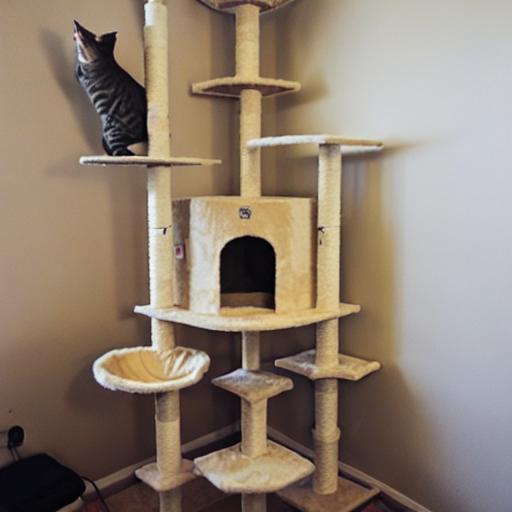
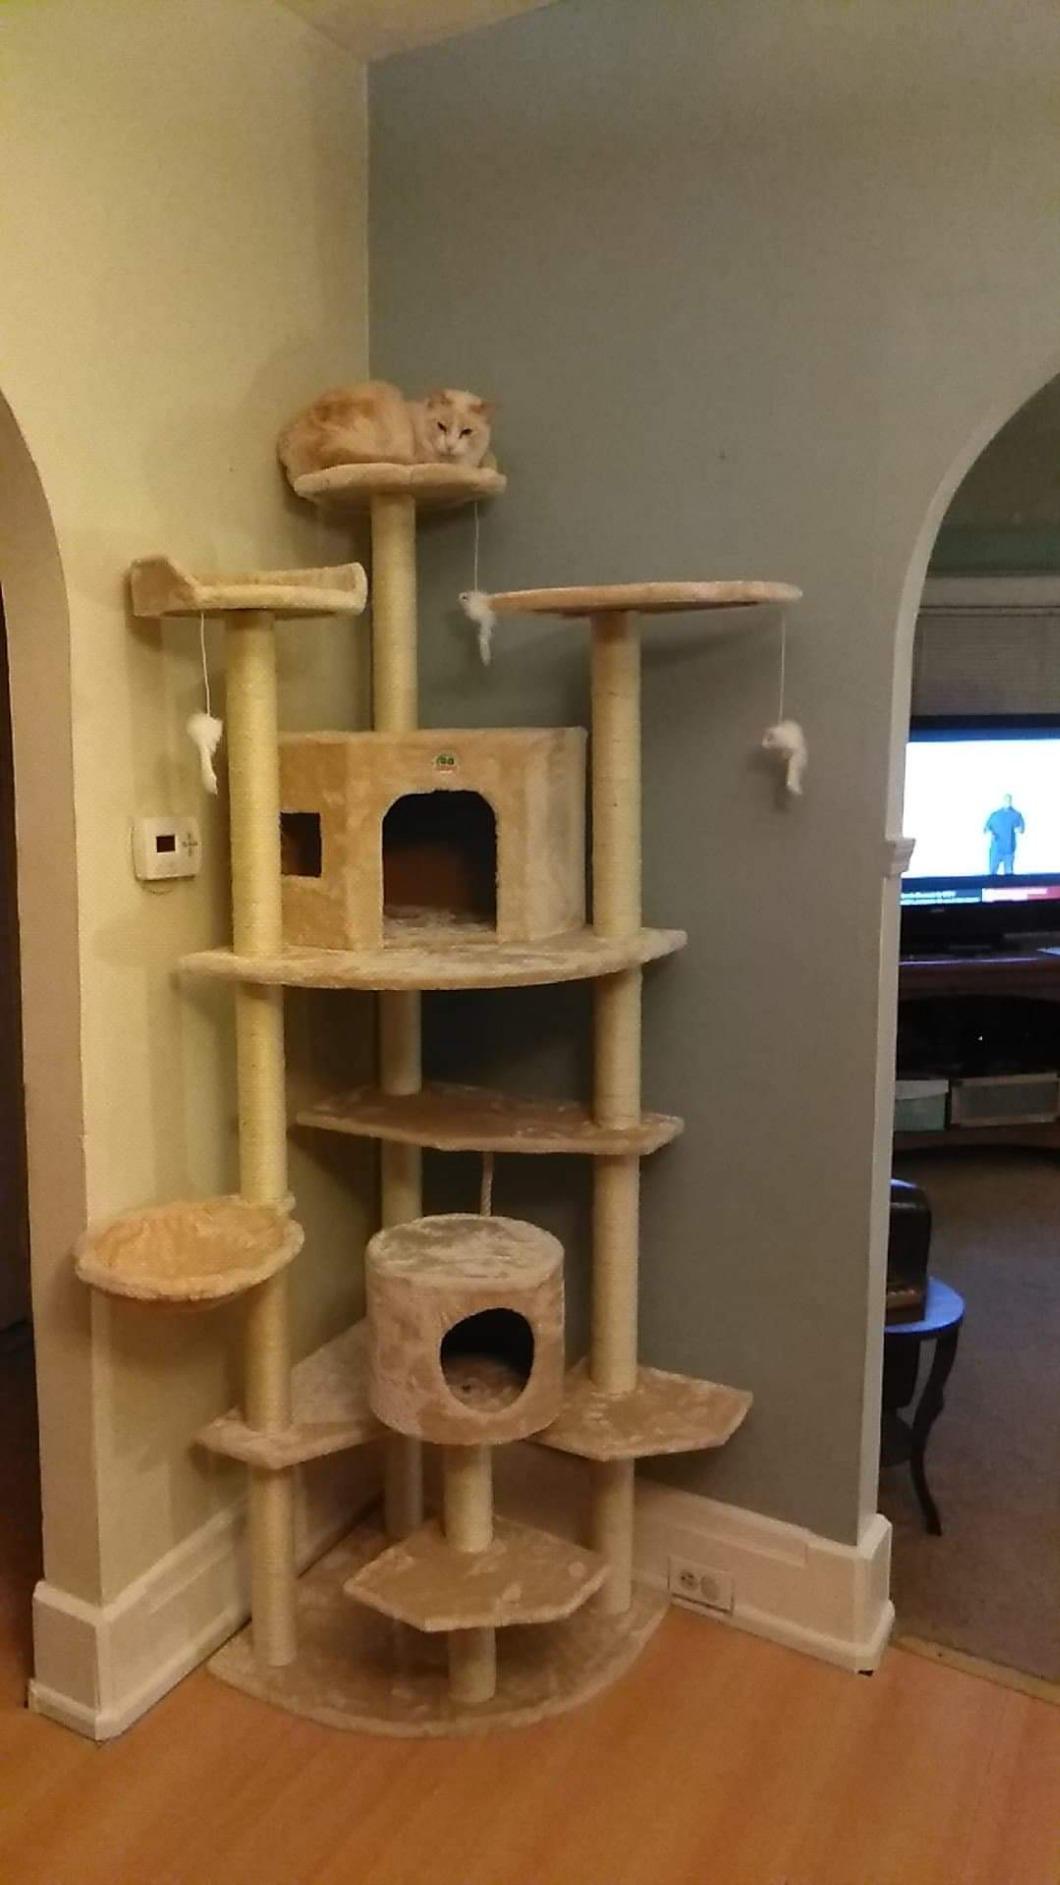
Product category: items_cat tree
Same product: no